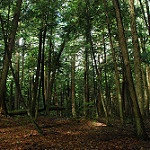
Scene: Outdoor